Interstate 74

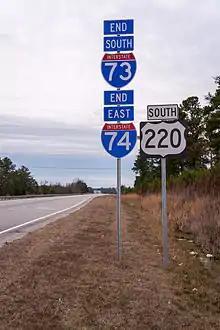
I-73/I-74 end near Ellerbe, North Carolina

In the state of Illinois, I-74 runs south from Moline to Galesburg; from this point, it runs southeast through Peoria to the Bloomington–Normal area and I-55. I-74 continues southeasterly to the Champaign–Urbana metropolitan area, intersecting I-57. The Interstate then runs east past Danville at the Illinois–Indiana state line. U.S. Route 150 (US 150) parallels I-74 in Illinois for its entire length, save the last few miles on the eastern end (in Danville, when US 150 turns south on Illinois Route 1 (IL 1)), where it parallels US 136.